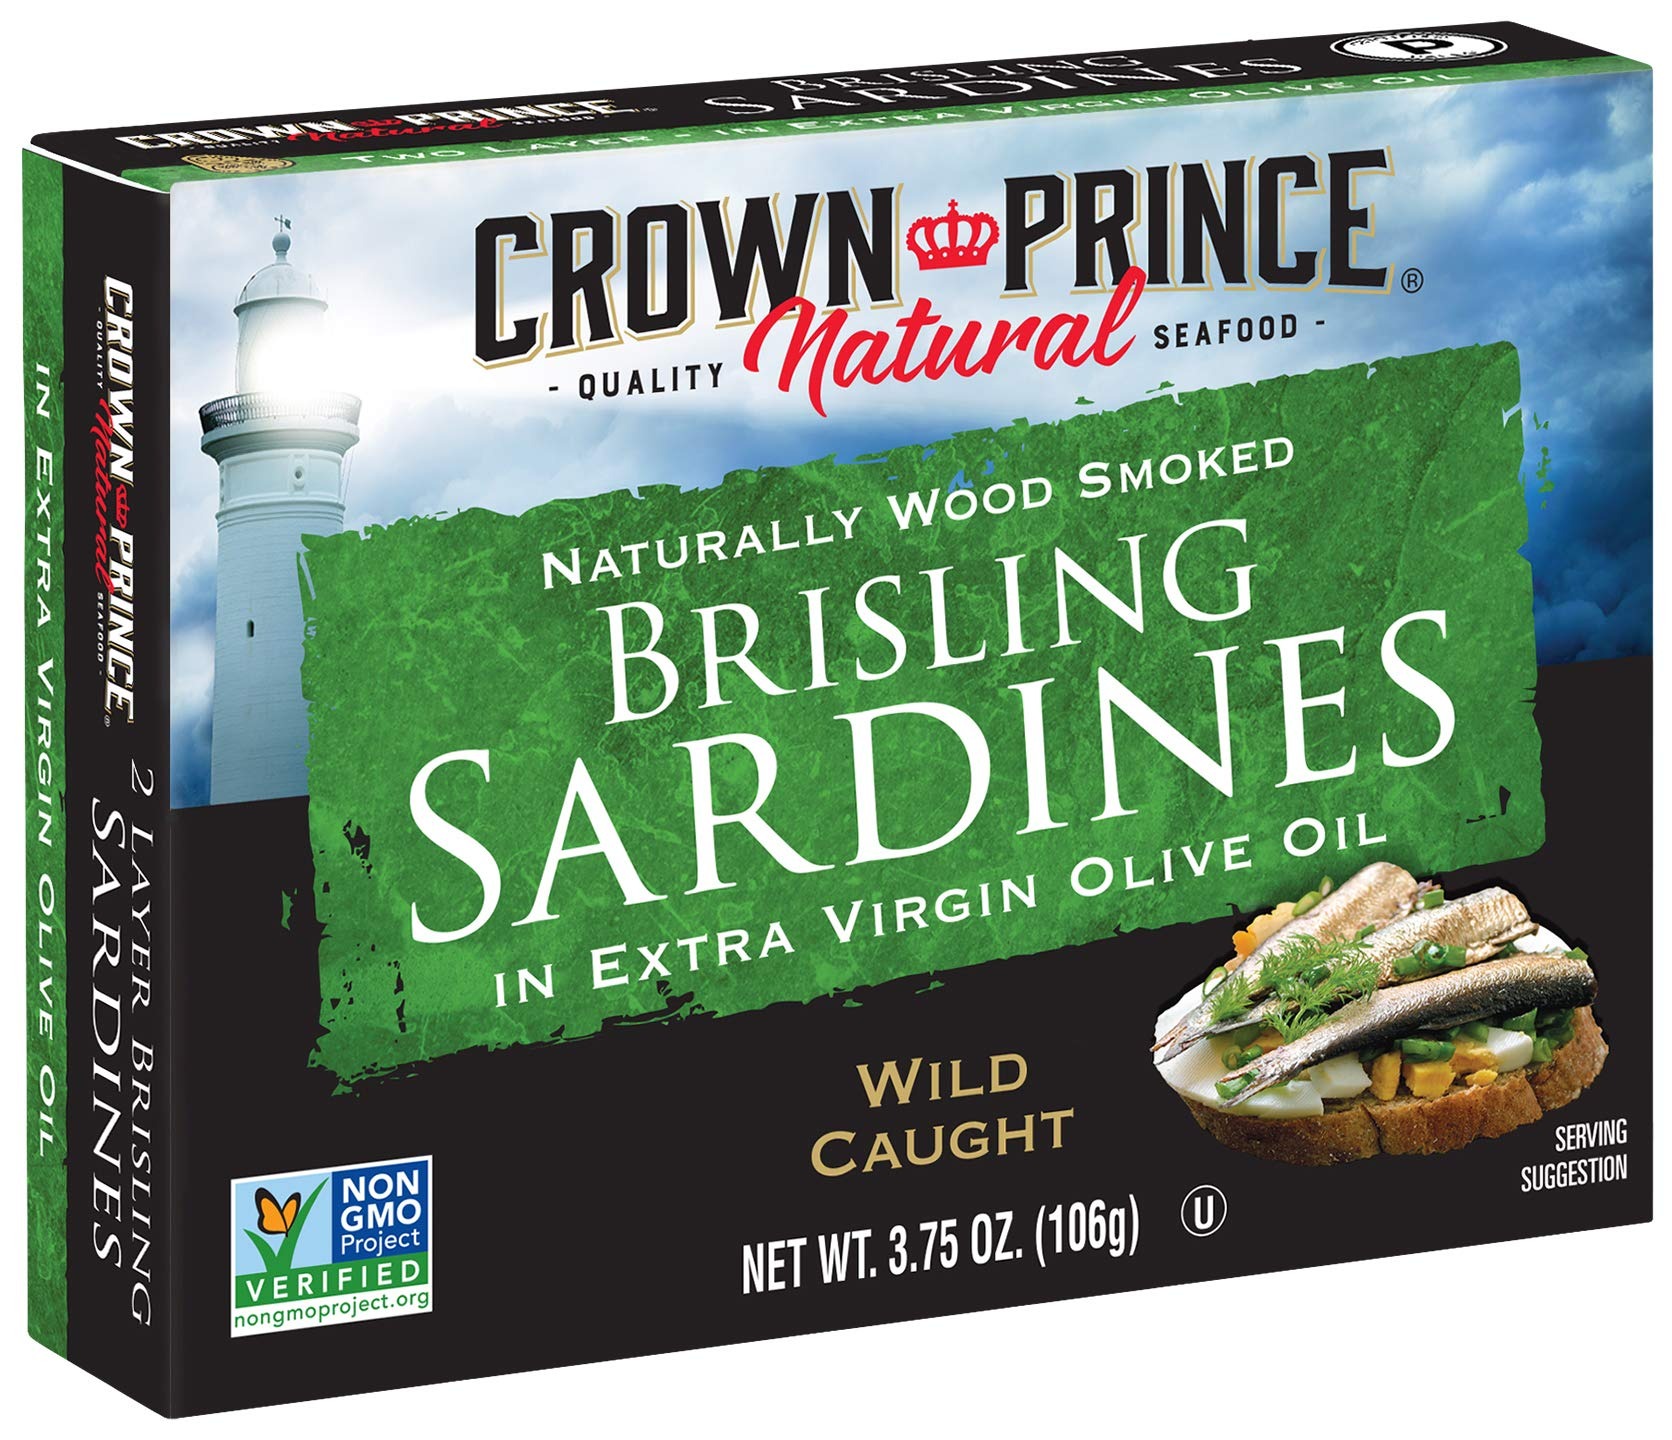
Item Name: Crown Prince Natural Two Layer Brisling Sardines in Extra Virgin Olive Oil, 3.75-Ounce Cans (Pack of 12)
Bullet Point 1: Case of twelve, 3.75-ounce cans with pull-top lids (total of 45 ounces)
Bullet Point 2: Naturally smoked over hardwood chips; hand packed in pure cold pressed extra virgin olive oil
Bullet Point 3: Non-GMO Project Verified; Certified Paleo
Bullet Point 4: Contains 1,860 mg omega-3 per serving; kosher; excellent source of protein and calcium; good source of vitamin D and iron
Bullet Point 5: Sustainably wild caught; product of Scotland
Value: 45.0
Unit: Ounce

Price: 14.64